History of rail transport in Mauritius

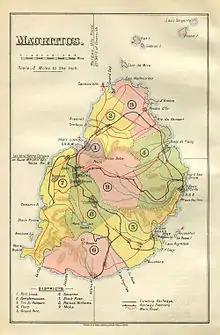
Waterlow and Sons map of Mauritius, 1910, showing railway lines in black

The North line covered and started operation on 23 May 1864. It passed through the districts of Pamplemousses, Rivière du Rempart and Flacq, to end at the station of Grand River South East.